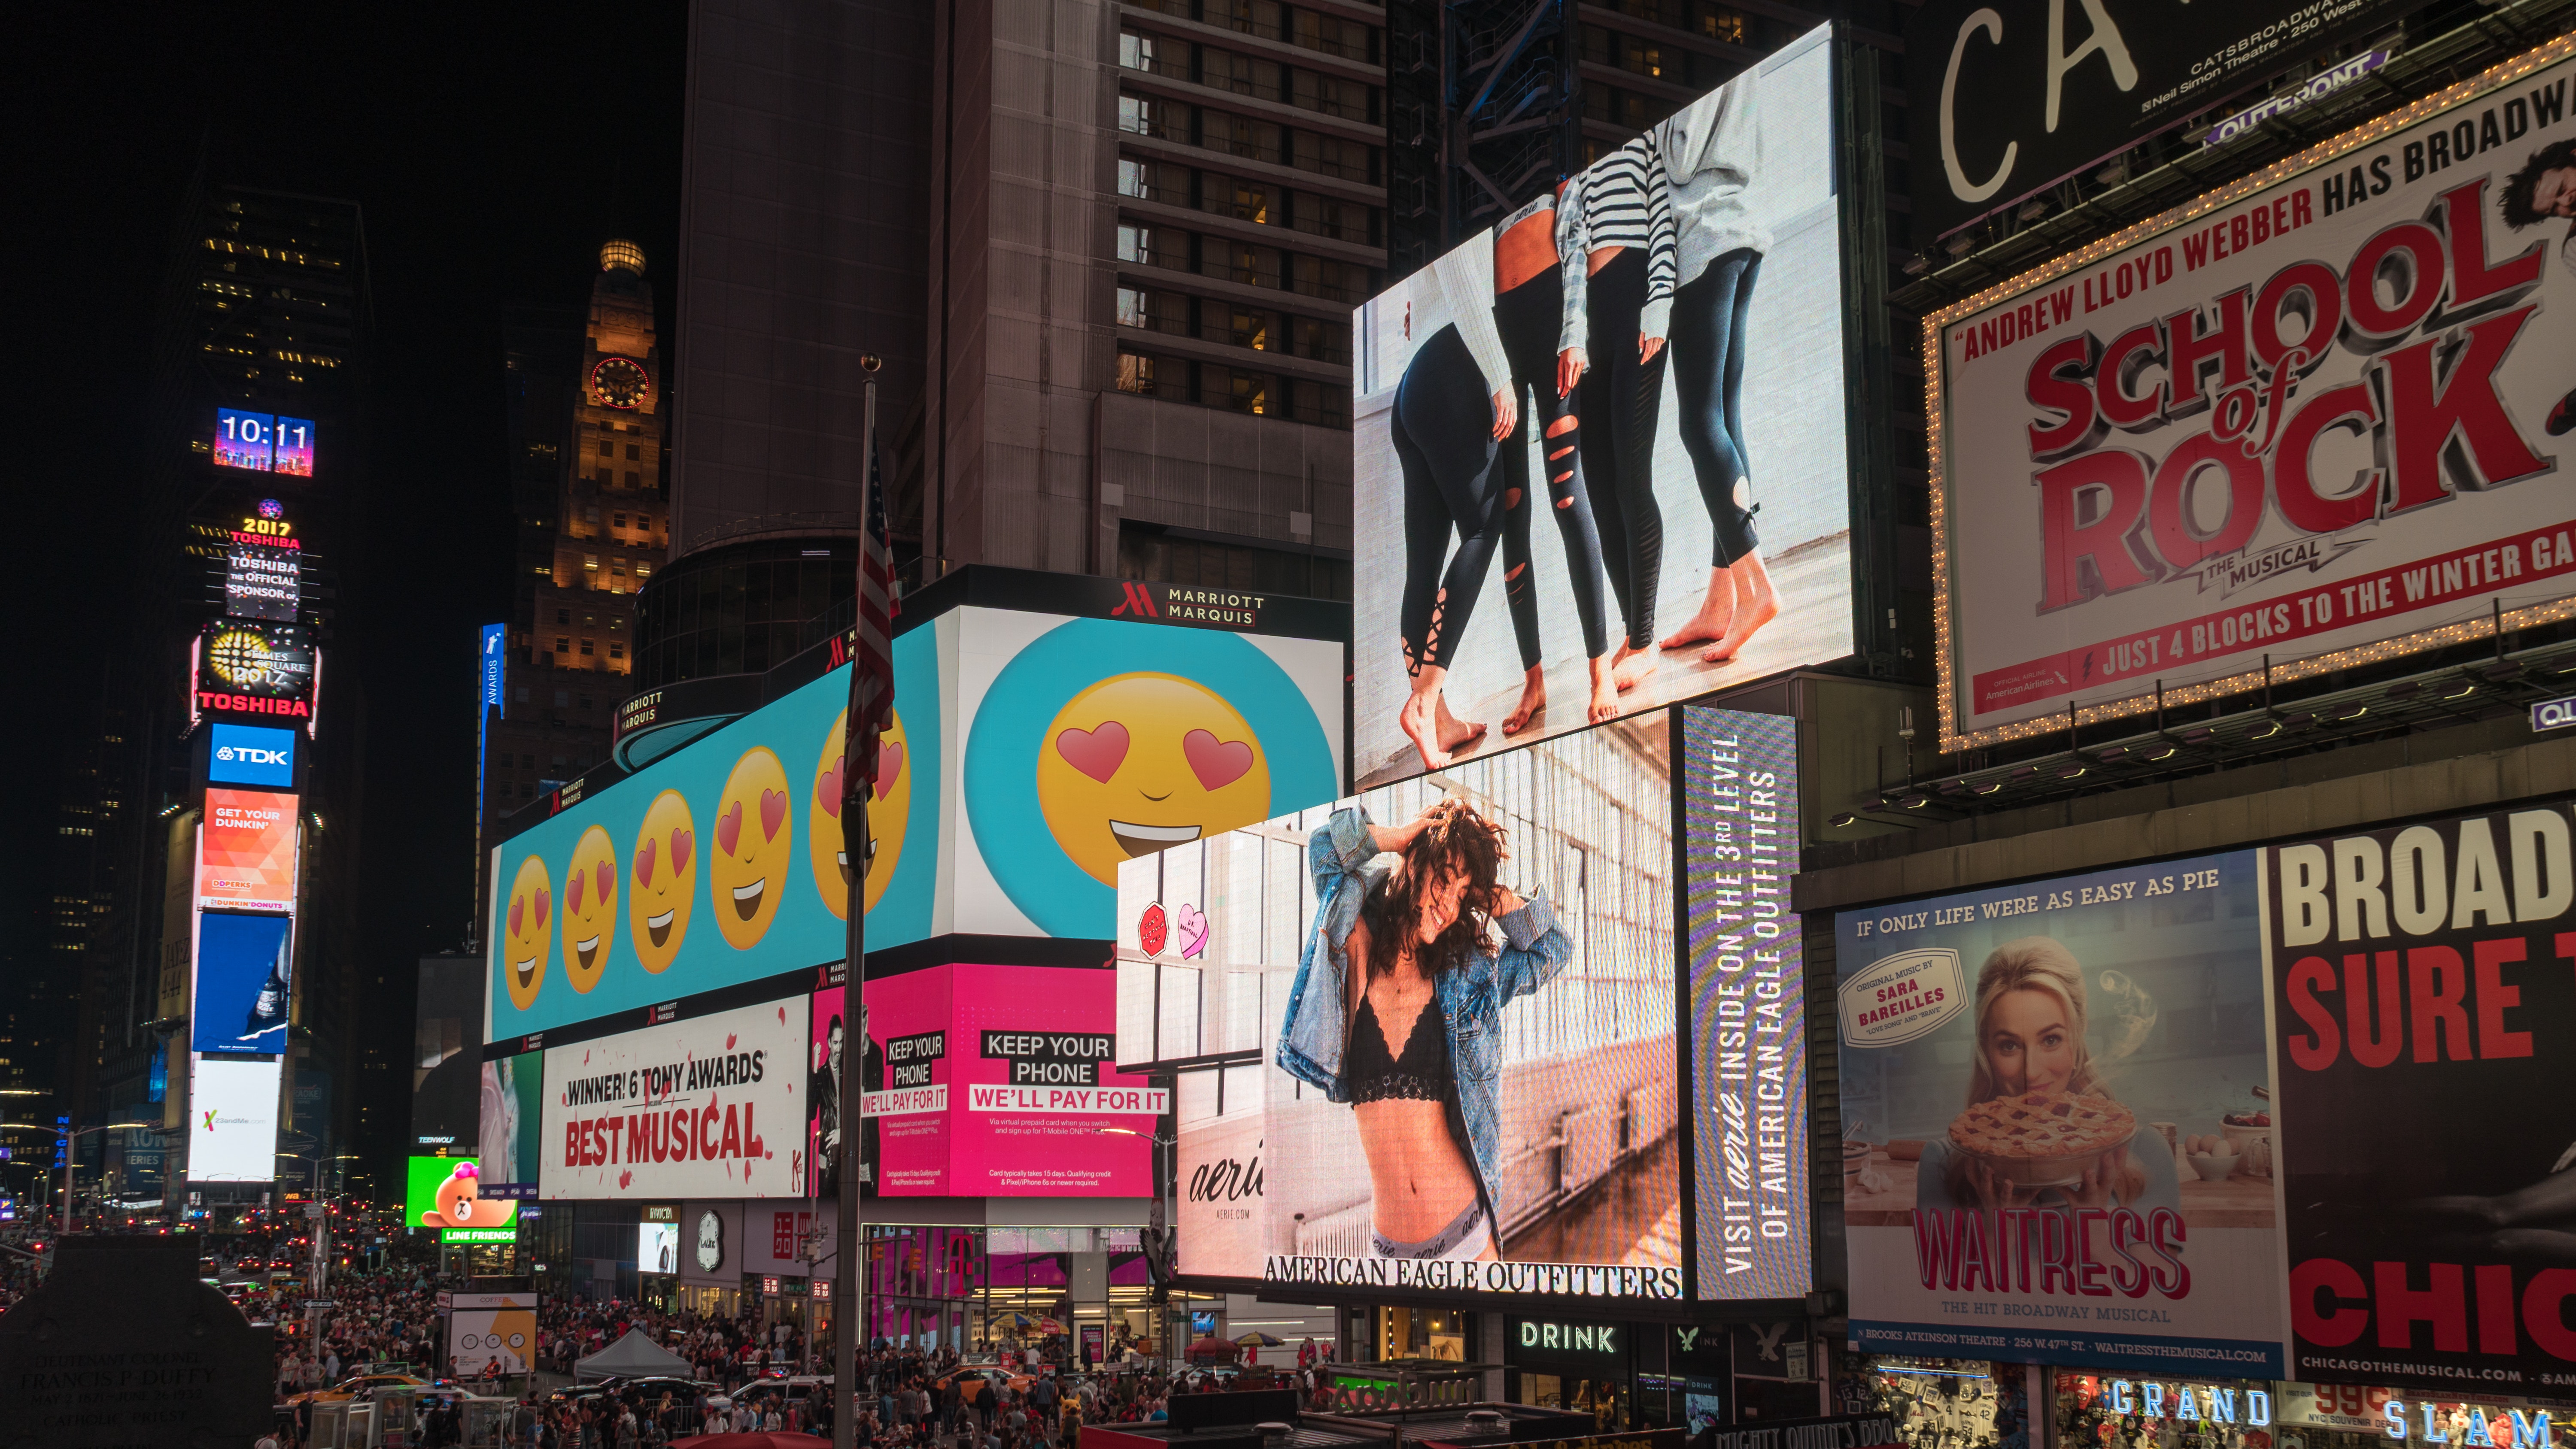
advertising, urban area, metropolitan area, metropolis, city, display advertising, street, poster, technology, building, billboard, architecture, crowd, downtown, banner, night, signage